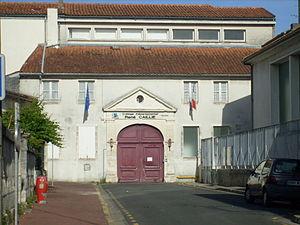
Collège René Caillé à Saintes
Saintes [sɛ̃t] est une commune du sud-ouest de la France, située dans le département de la Charente-Maritime. Ses habitants sont appelés les Saintais et les Saintaises.